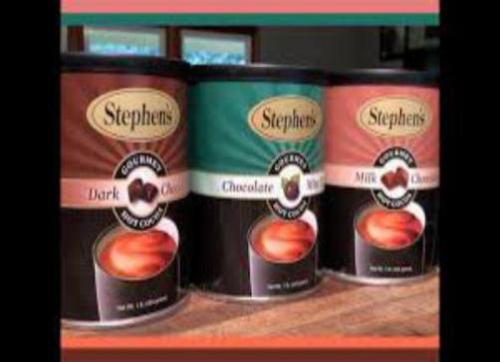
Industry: Food